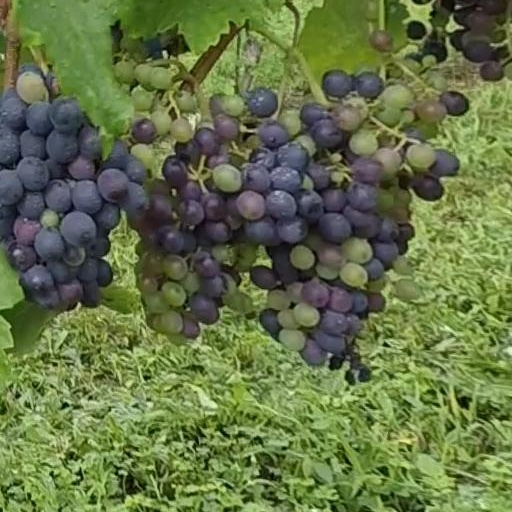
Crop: grape